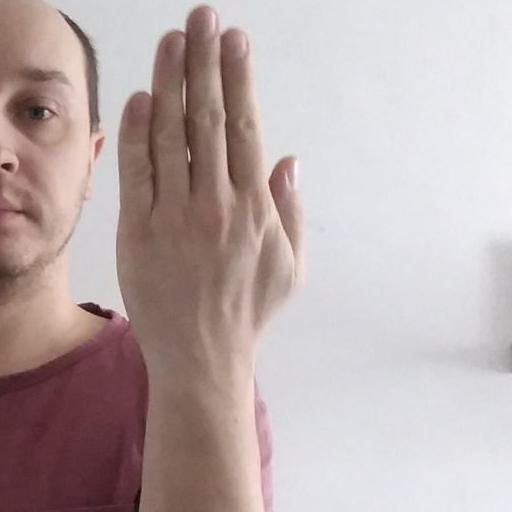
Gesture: stop_inverted